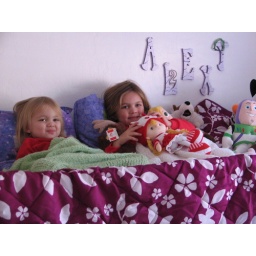
Watching their new TV from Santa in their new bunk bed from Santa